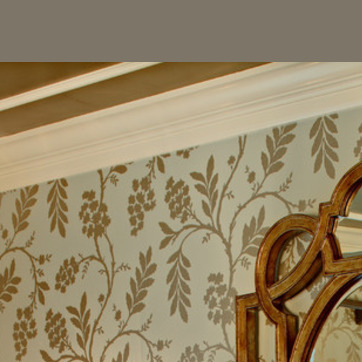
Material: wallpaper